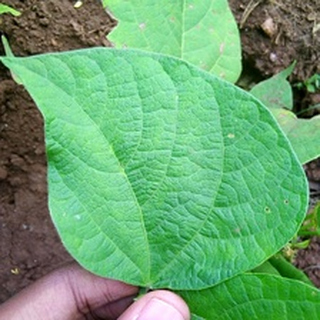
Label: healthy_bean